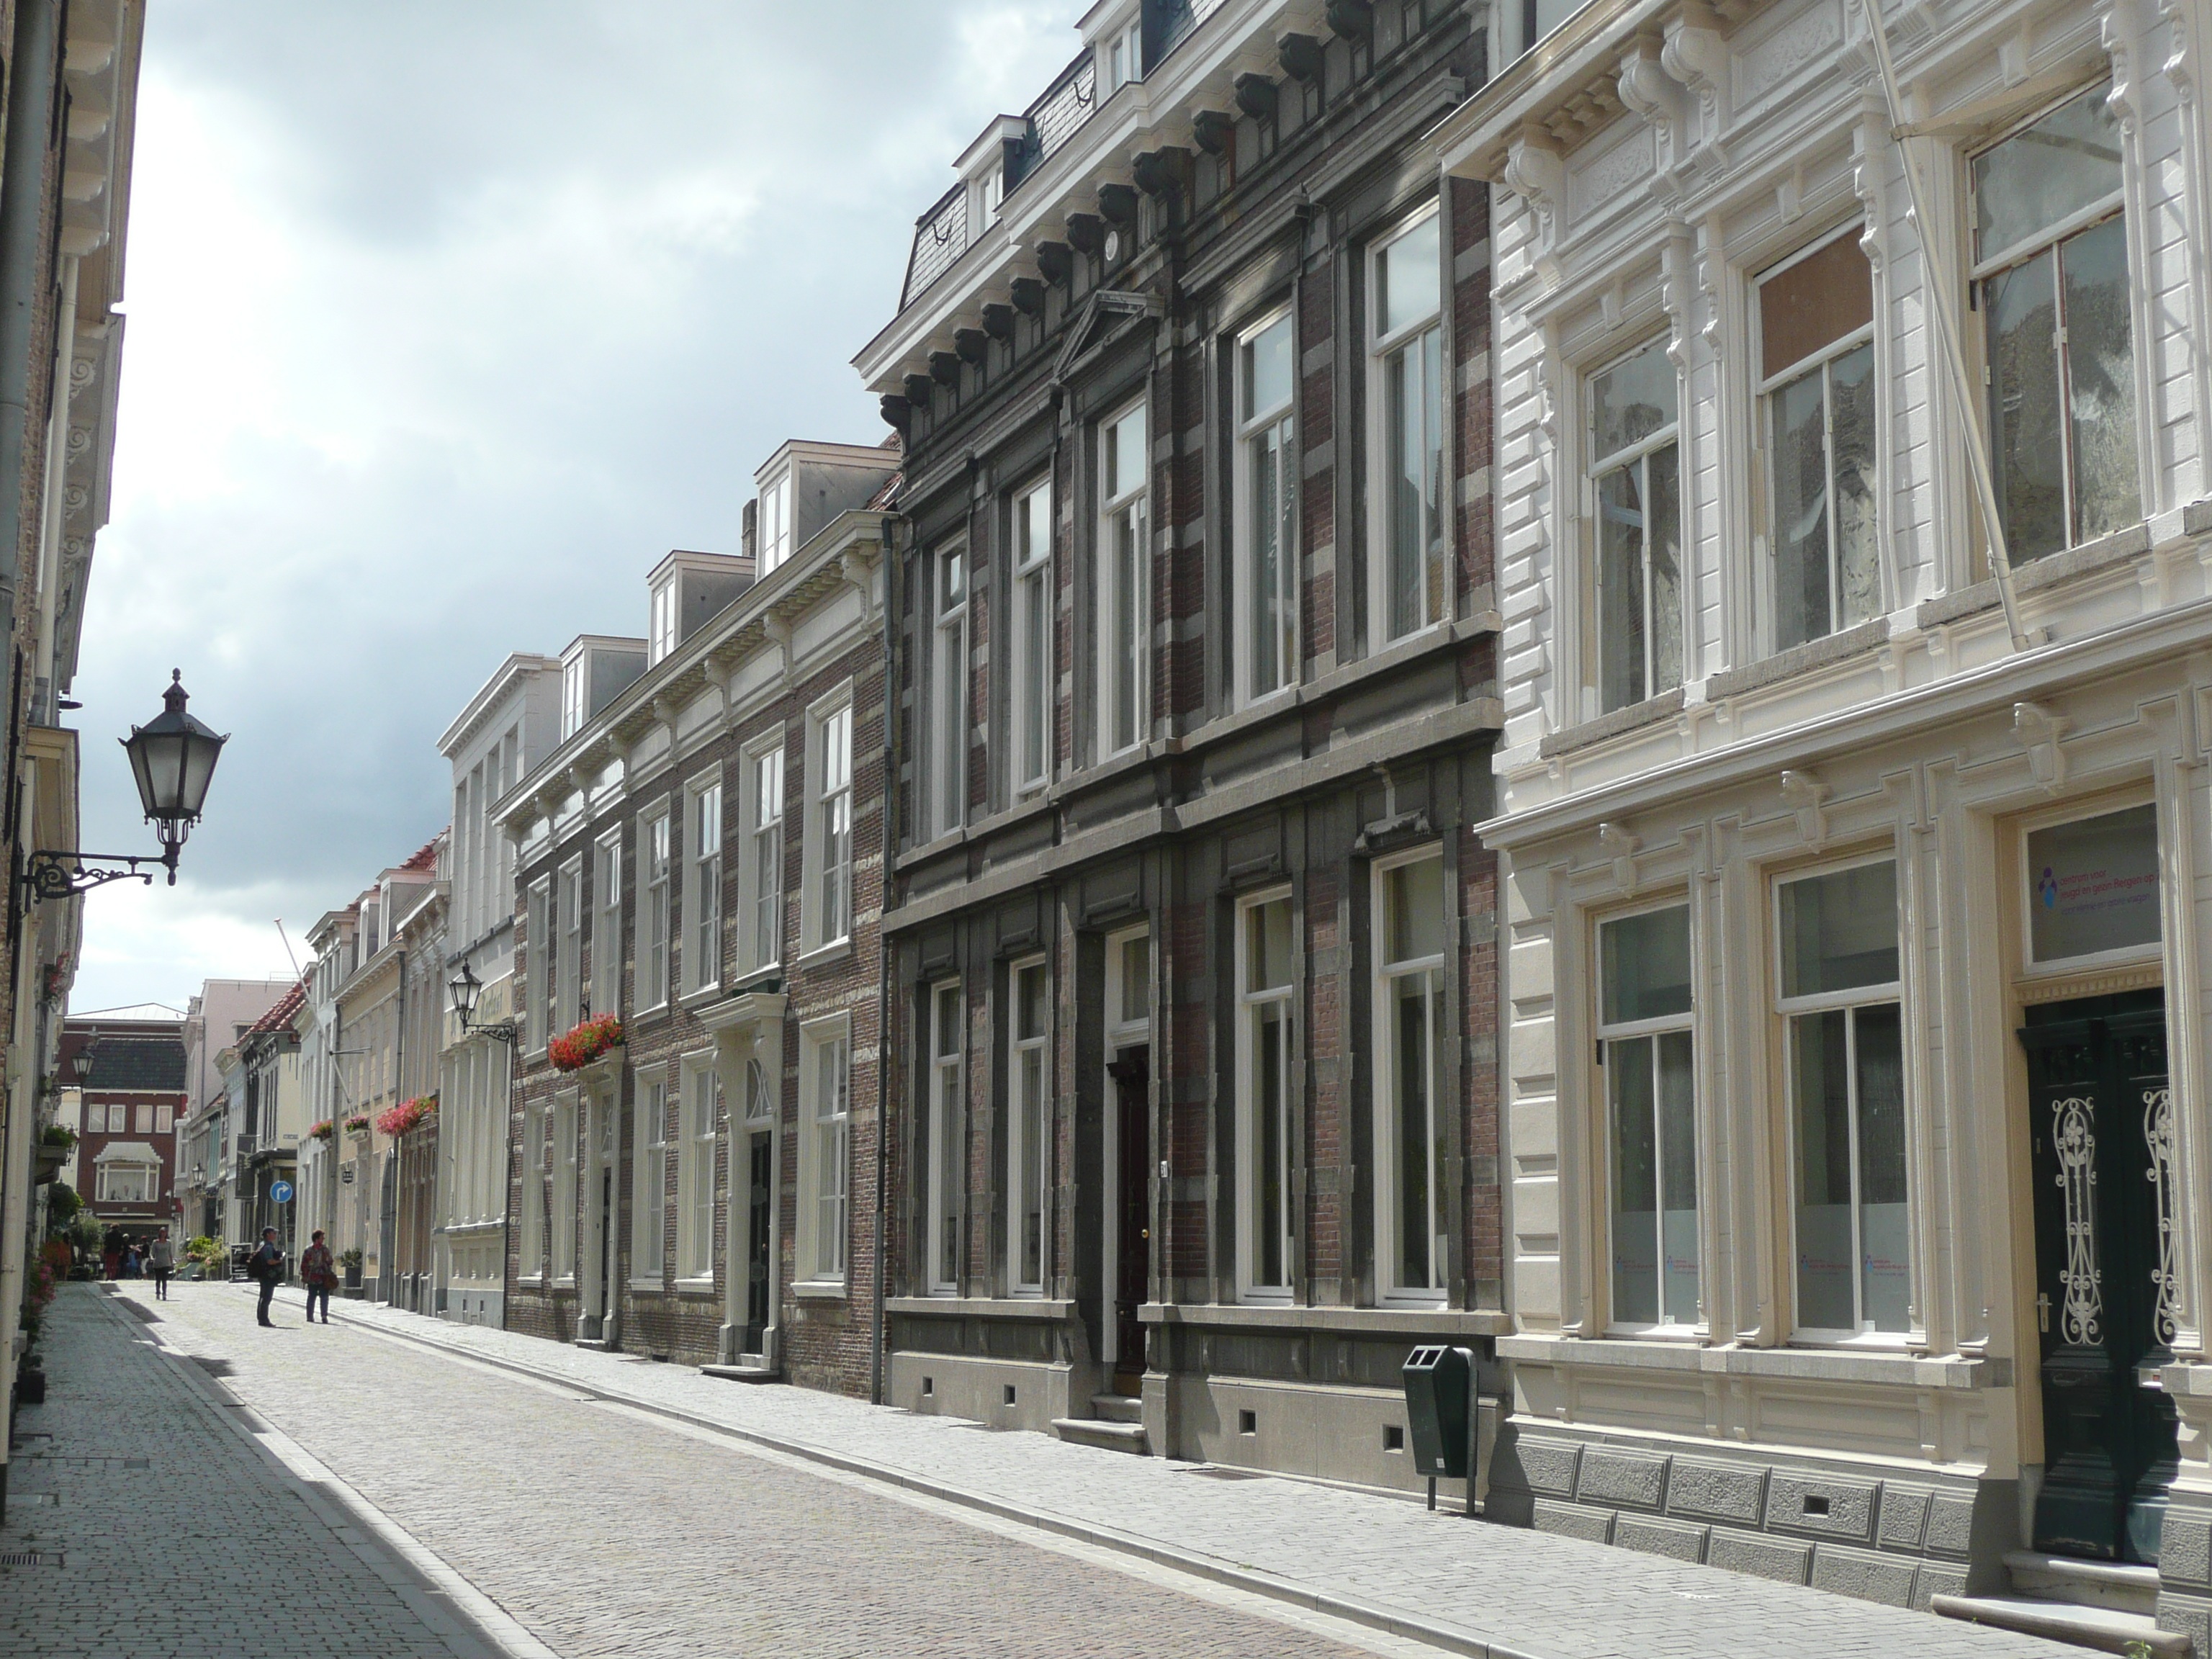
architecture, road, street, town, building, old, city, urban, stone, pavement, downtown, europe, facade, historic, lane, netherlands, houses, european, neighbourhood, tours, residential area, human settlement, bergen op zoom